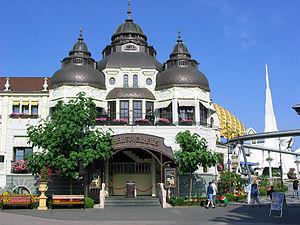
Phantasialand est un parc à thèmes situé à Brühl, 10 kilomètres de Cologne, en Allemagne. Phantasialand a ouvert le 30 avril 1967 par Gottlieb Löffelhardt et Richard Schmidt dans une ancienne mine de lignite à ciel ouvert.